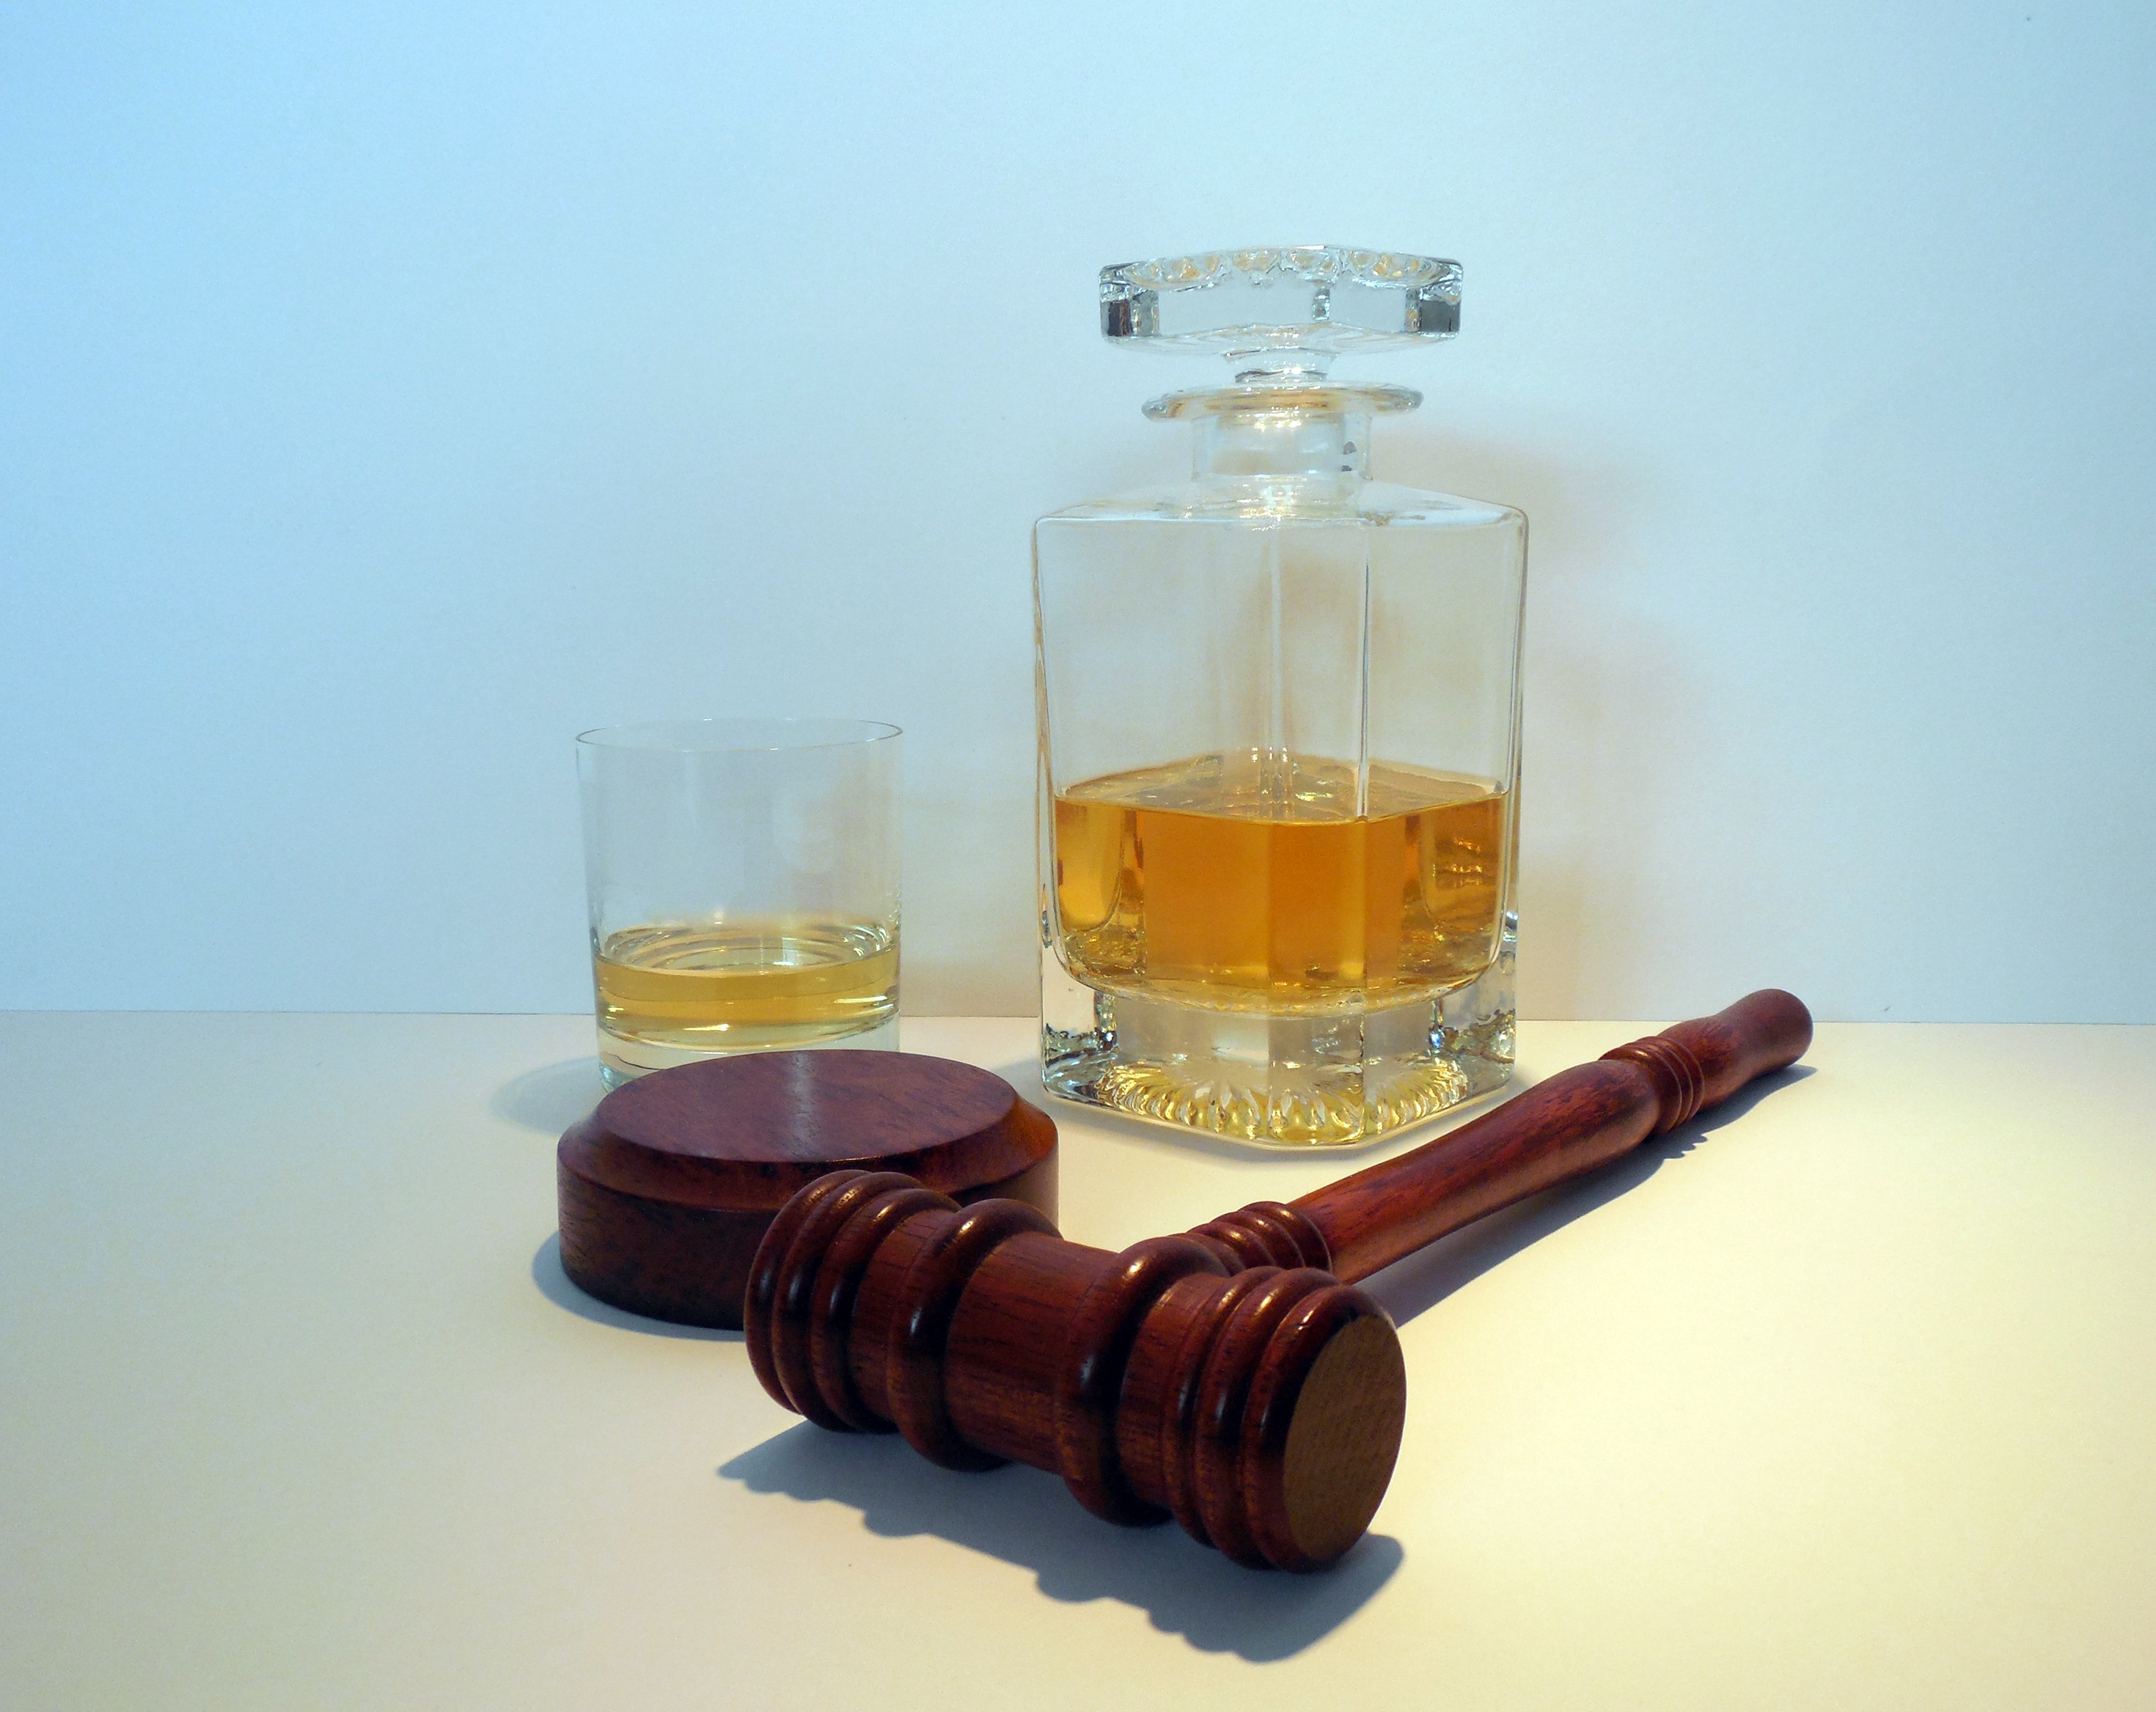
glass, bar, hammer, drink, bottle, lighting, alcohol, wine bottle, glass bottle, whiskey, product, justice, court, whisky, law, judge, liqueur, perfume, brandy, carafe, man made object, distilled beverage, drinkware